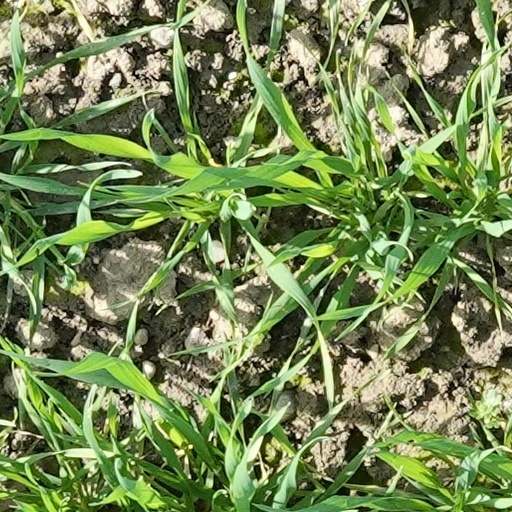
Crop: wheat